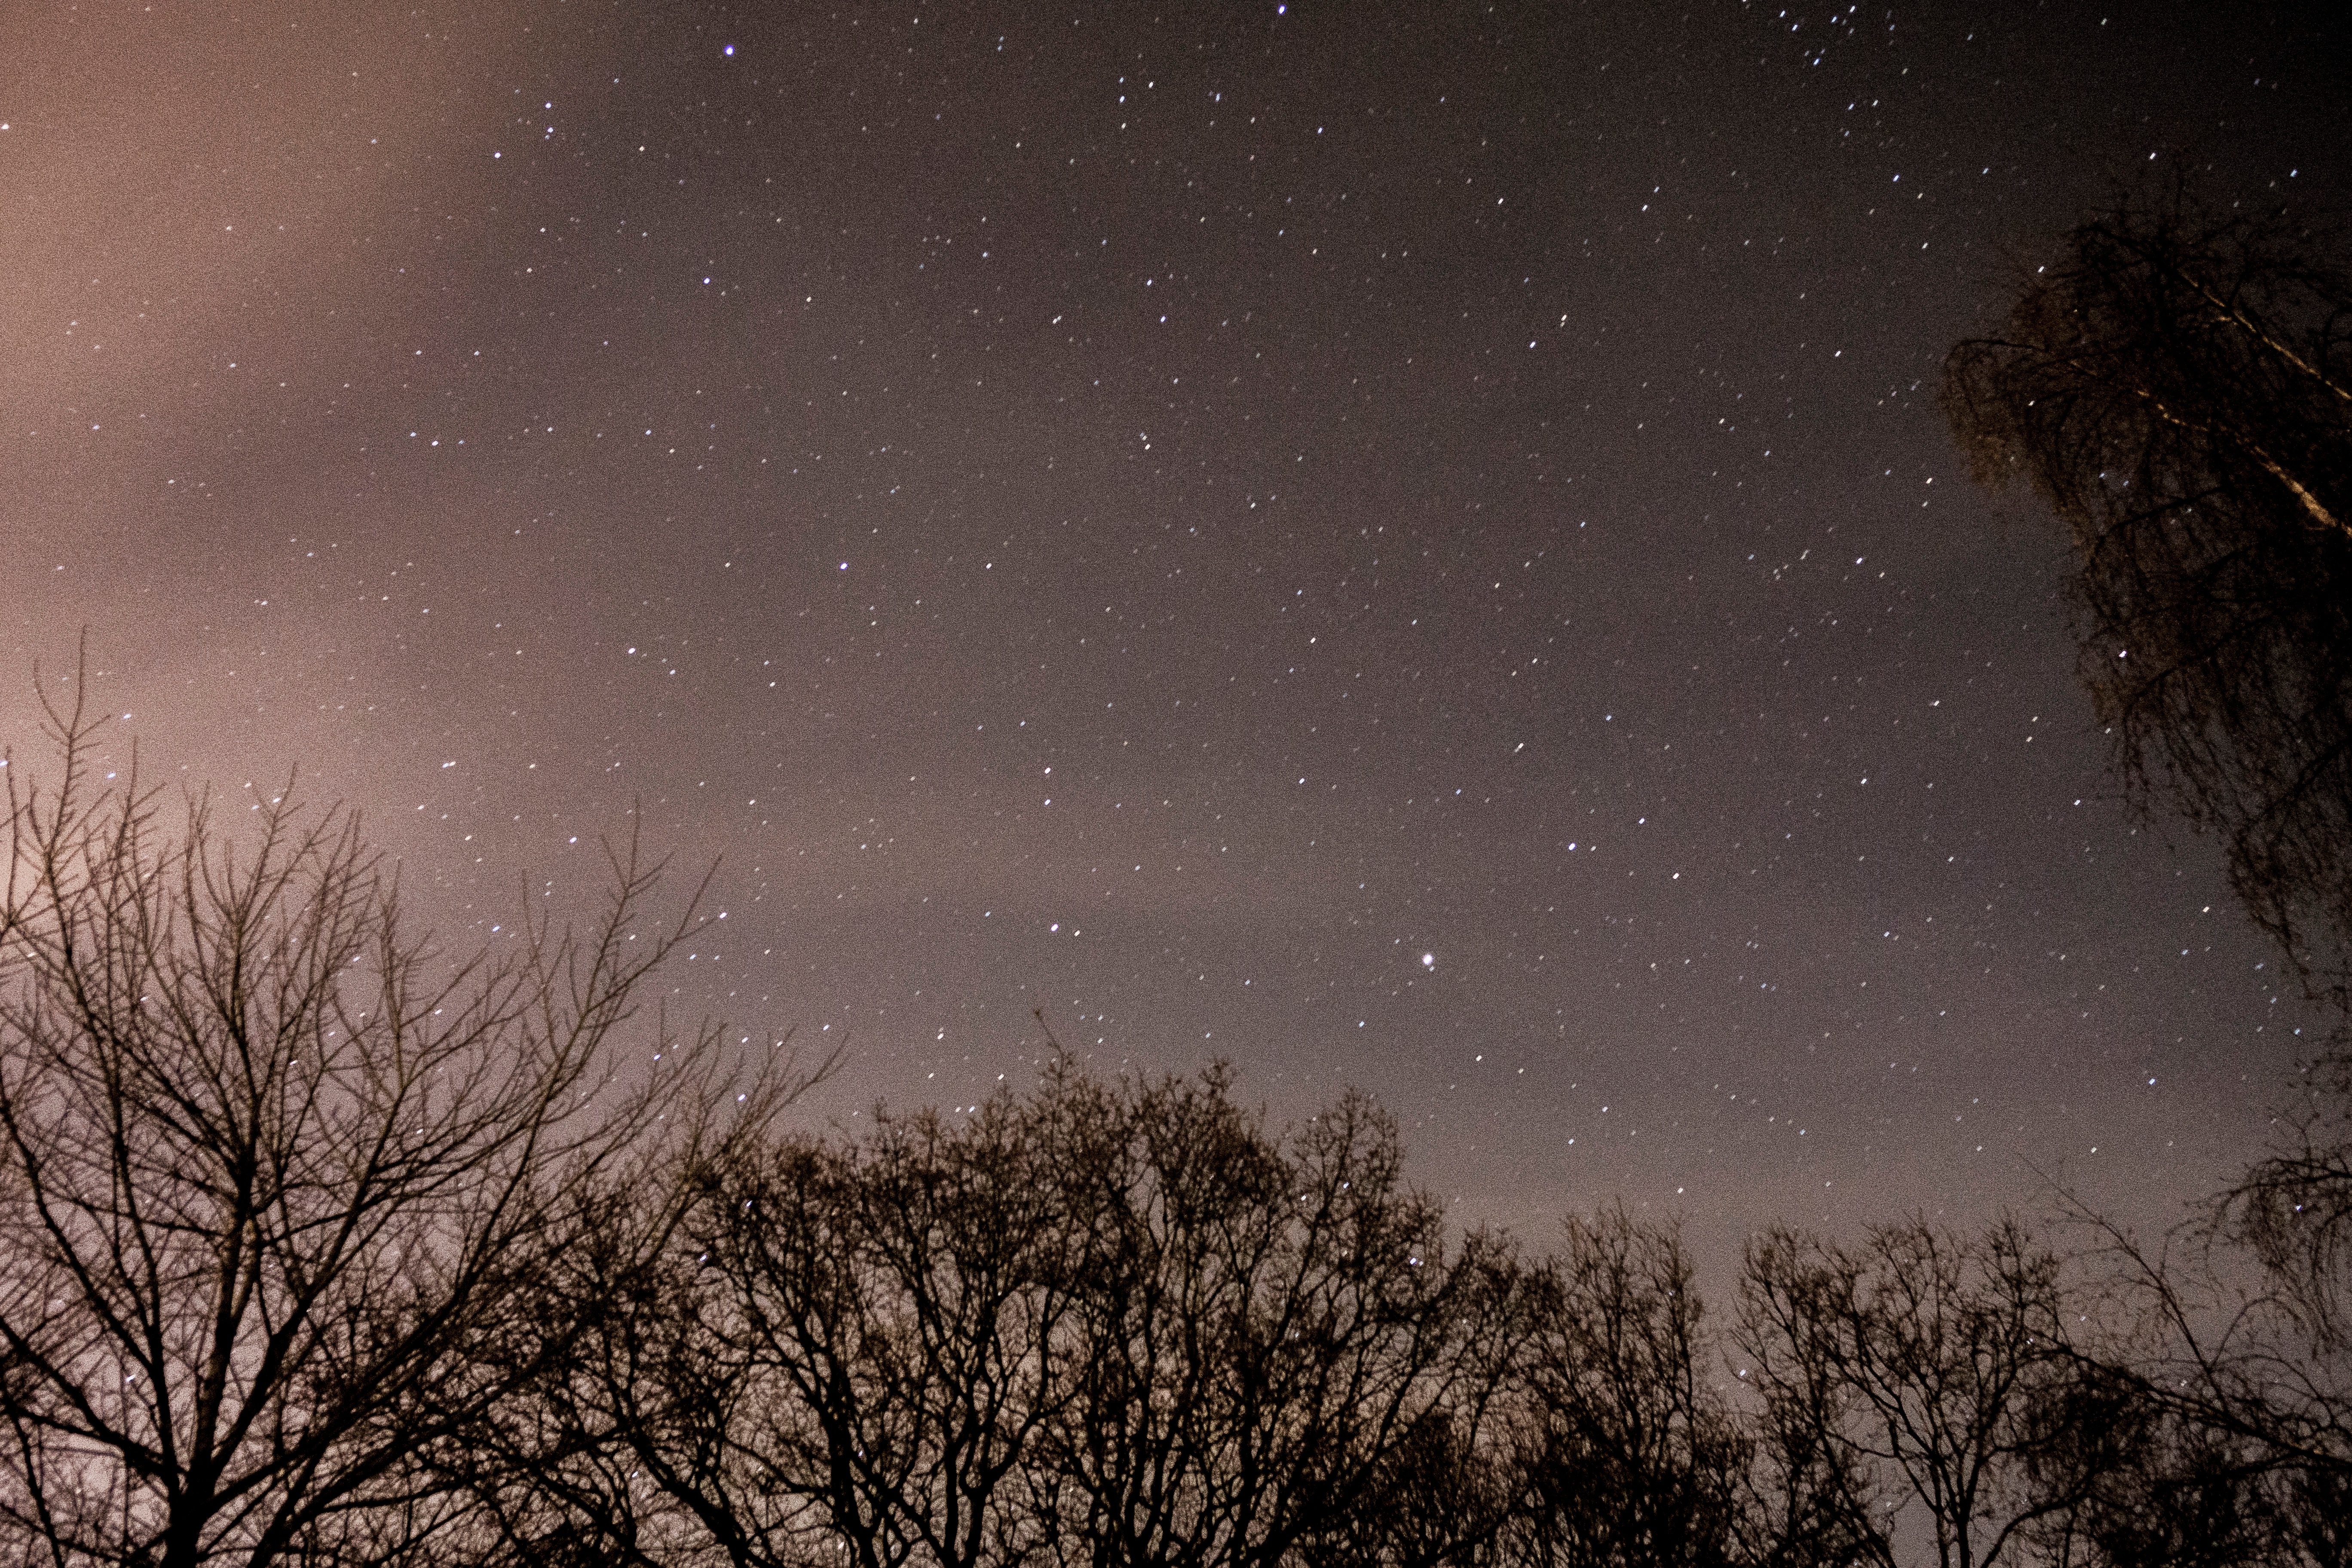
sky, night, star, atmosphere, darkness, galaxy, astronomy, midnight, astronomical object